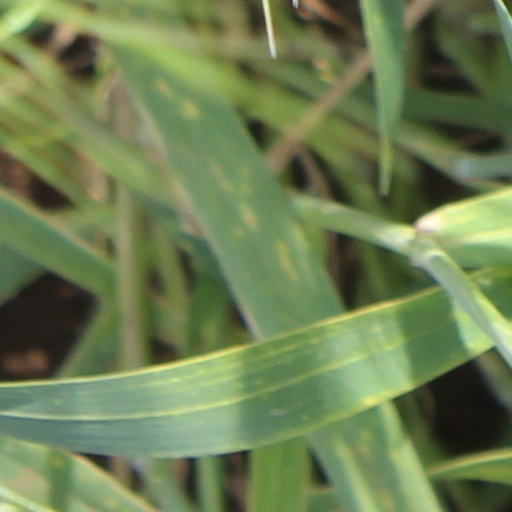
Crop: wheat